Muraenosaurus

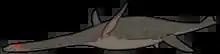
Side view of "M. leedsii"

Initially, long necked plesiosaurs were thought to be strictly fish eaters due to their conical teeth, a shared trait with modern piscivores. It was proposed that plesiosaurimophs would swim with a straight neck and attack pelagic fishes. The straight neck would have been used in order to avoid creating drag by arching its neck upward into the water column. Additionally, some researchers have proposed that by swimming with its head directly in front of its body, plesiosaurs would be able to reach pelagic fishes before they felt the change in water pressure caused by the large body of the plesiosaur. Essentially, the head would precede the pressure difference. It is also proposed that species like "Muraenosaurus" fed upon benthic fishes by floating above them and reaching its head down into the benthos. Plesiosauromorphs may also have employed a strategy called benthic grazing where they would harvest relatively immobile species such as cephalopods from the sea floor. Gastroliths have often been found within the stomachs of extinct marine reptiles and have been associated with the plesiosauromorph body type. One of the proposed uses for gastroliths is the grinding of tough, shelled foods like cephalopods.